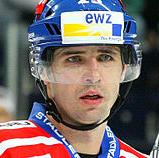
Age: 32